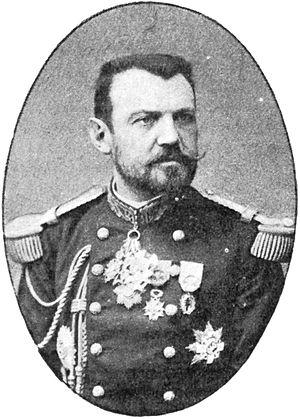
Uzerche est une commune française située dans le département de la Corrèze en région Nouvelle-Aquitaine.
Henri Joseph Brugère, né à Uzerche le 27 juin 1841 et mort au Lautaret le 31 août 1918, est un général français.
En France, le conseil supérieur de la guerre a été créé par décret le 27 juillet 1872 ; il était formé pour réunir les principaux généraux des différentes armes, en présence du chef d'état-major et en l'absence du ministre, pour coordonner les différentes actions au sein de l'armée.